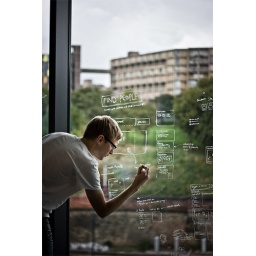
Wireframing on windows in the @yoomeehq office